Michael Kuonen

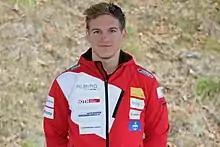
Michael Kuonen in 2015

Michael Kuonen (born 10 June 1991) is a Swiss bobsledder. He competed in the two-man event at the 2018 Winter Olympics.